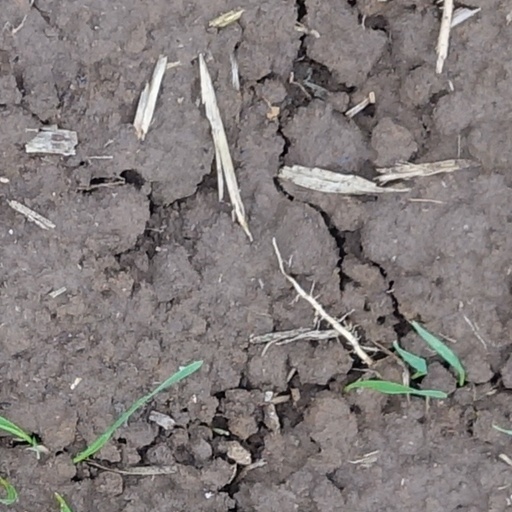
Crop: wheat